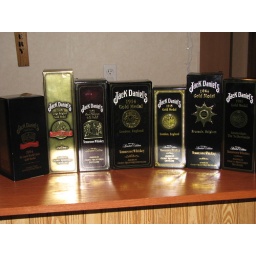
Gold Medal bottles in the boxes